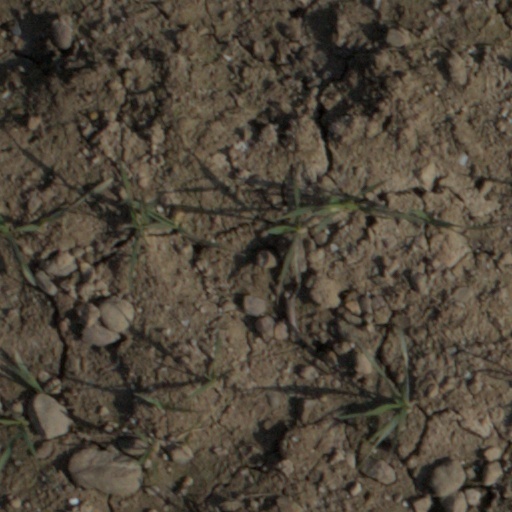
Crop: wheat